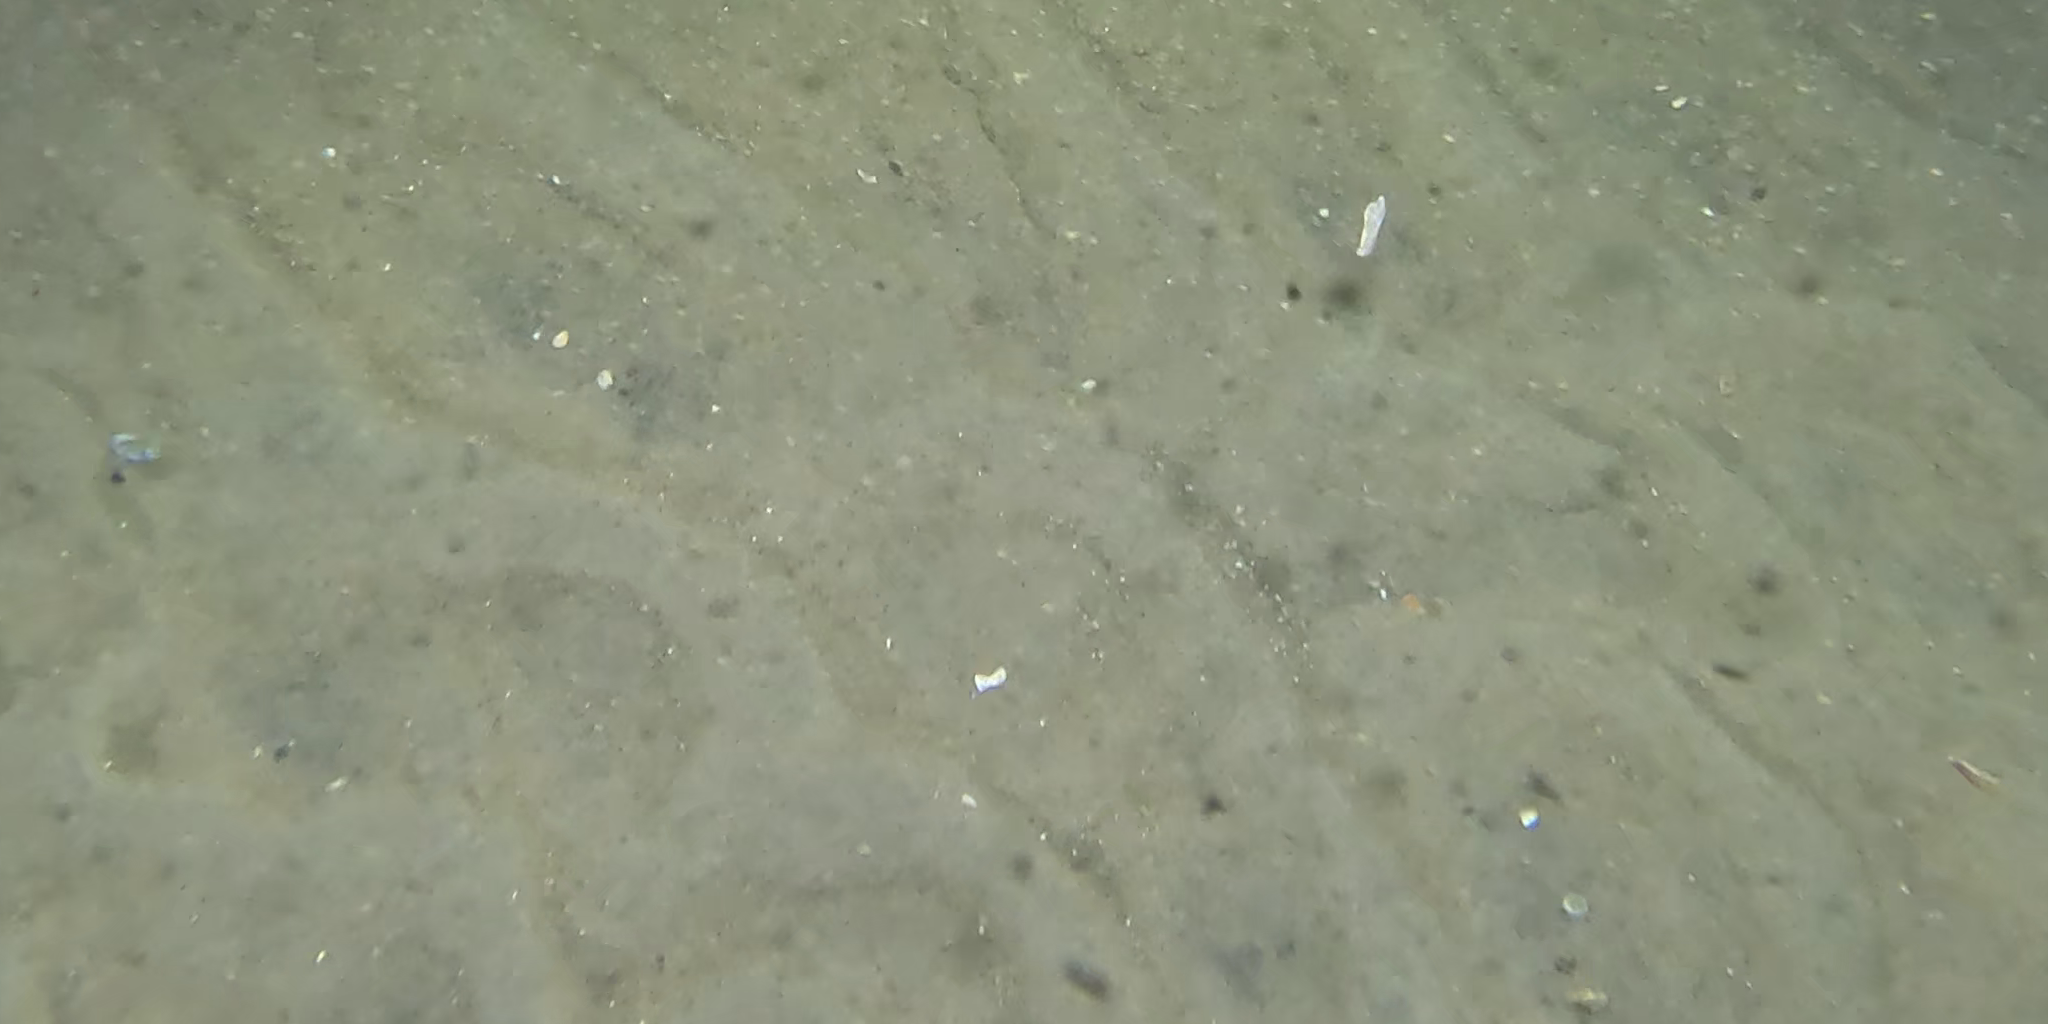
Seabed habitat: sand